Cameron machine

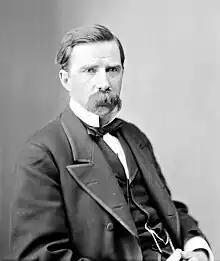
Portrait of Don Cameron

In 1882, factionalism divided the Pennsylvania GOP and handed a victory to Democrats when roughly 40,000 Liberal Republicans, pejoratively deemed "Half-Breeds" by the Republican machine, bolted from the party in the gubernatorial election that year to vote for an "Independent Republican" candidate. Several years later in the mid-1880s, Cameron was replaced as machine leader by Matthew S. Quay, who proved to surpass the former in influence and capabilities.